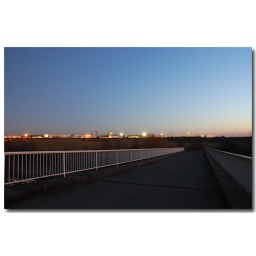
bridge over troubled highway